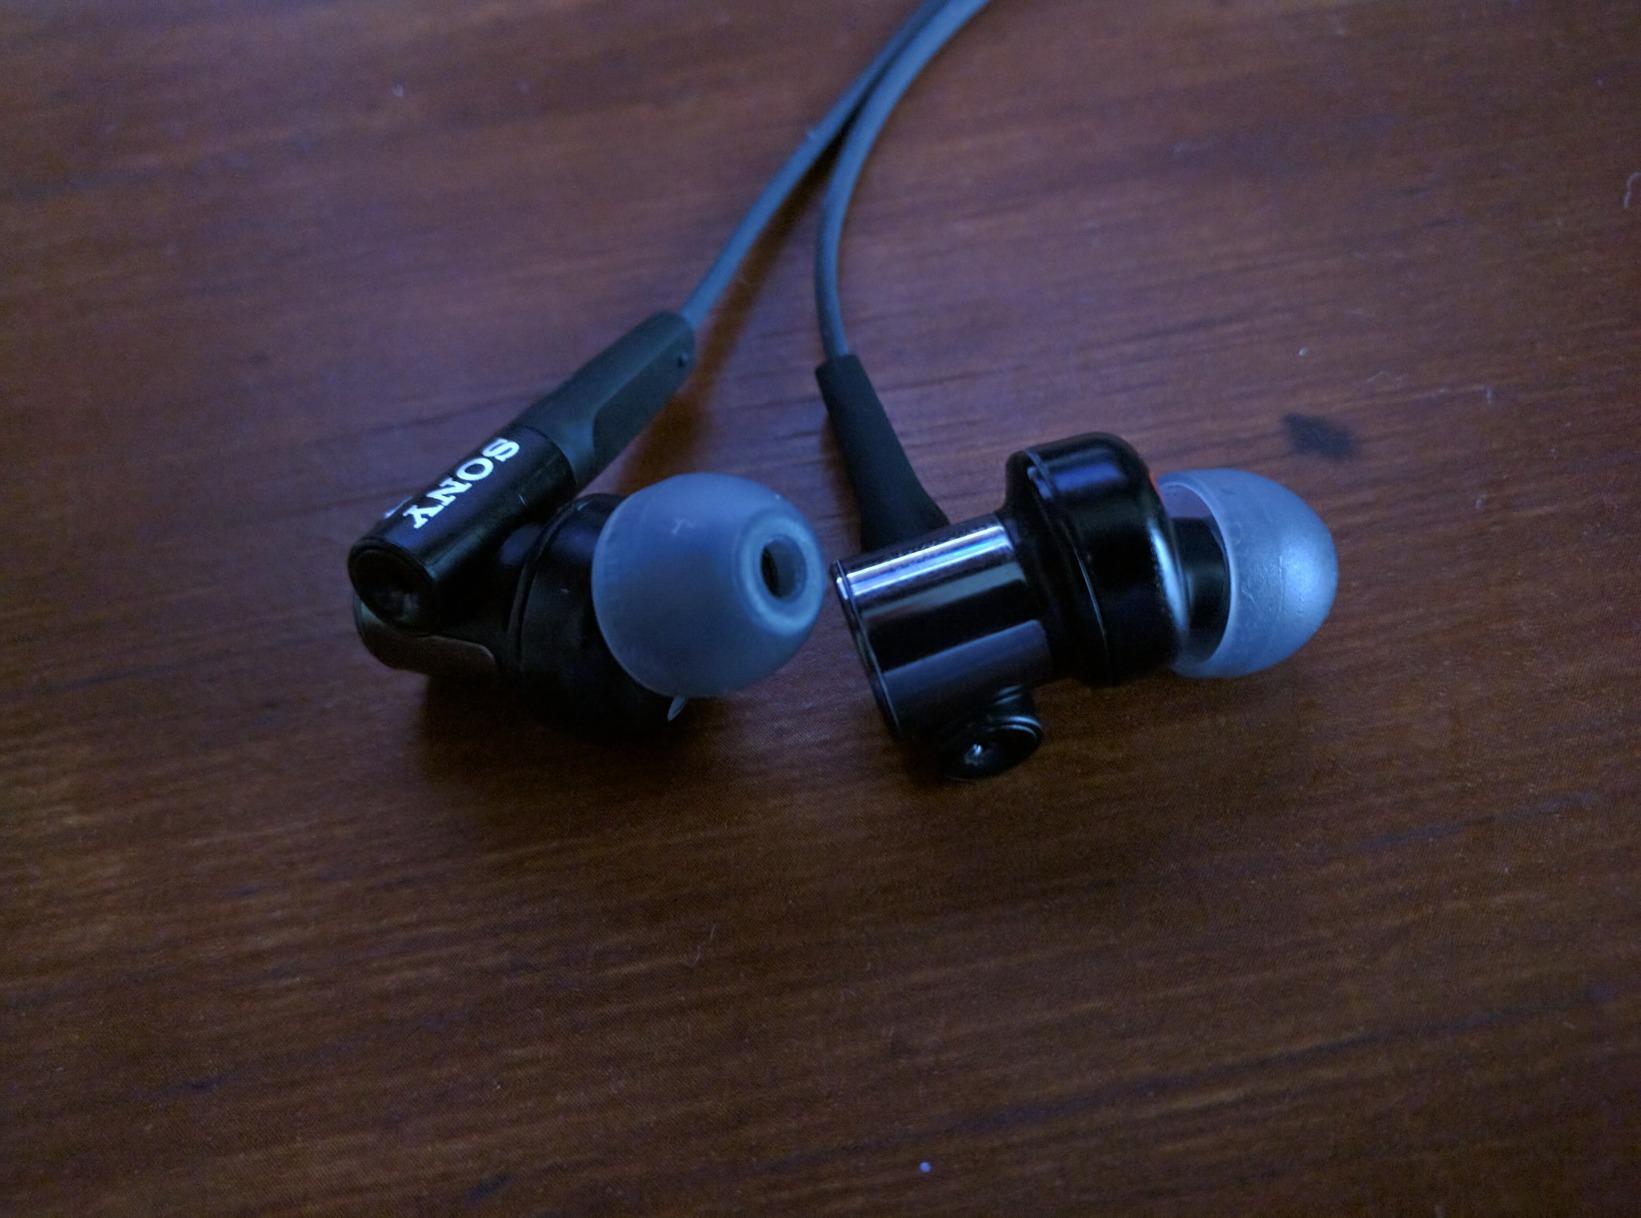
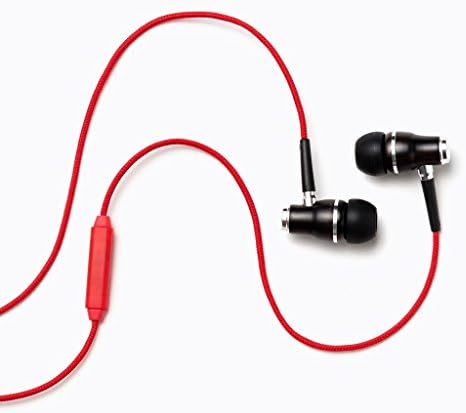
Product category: headphones
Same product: no